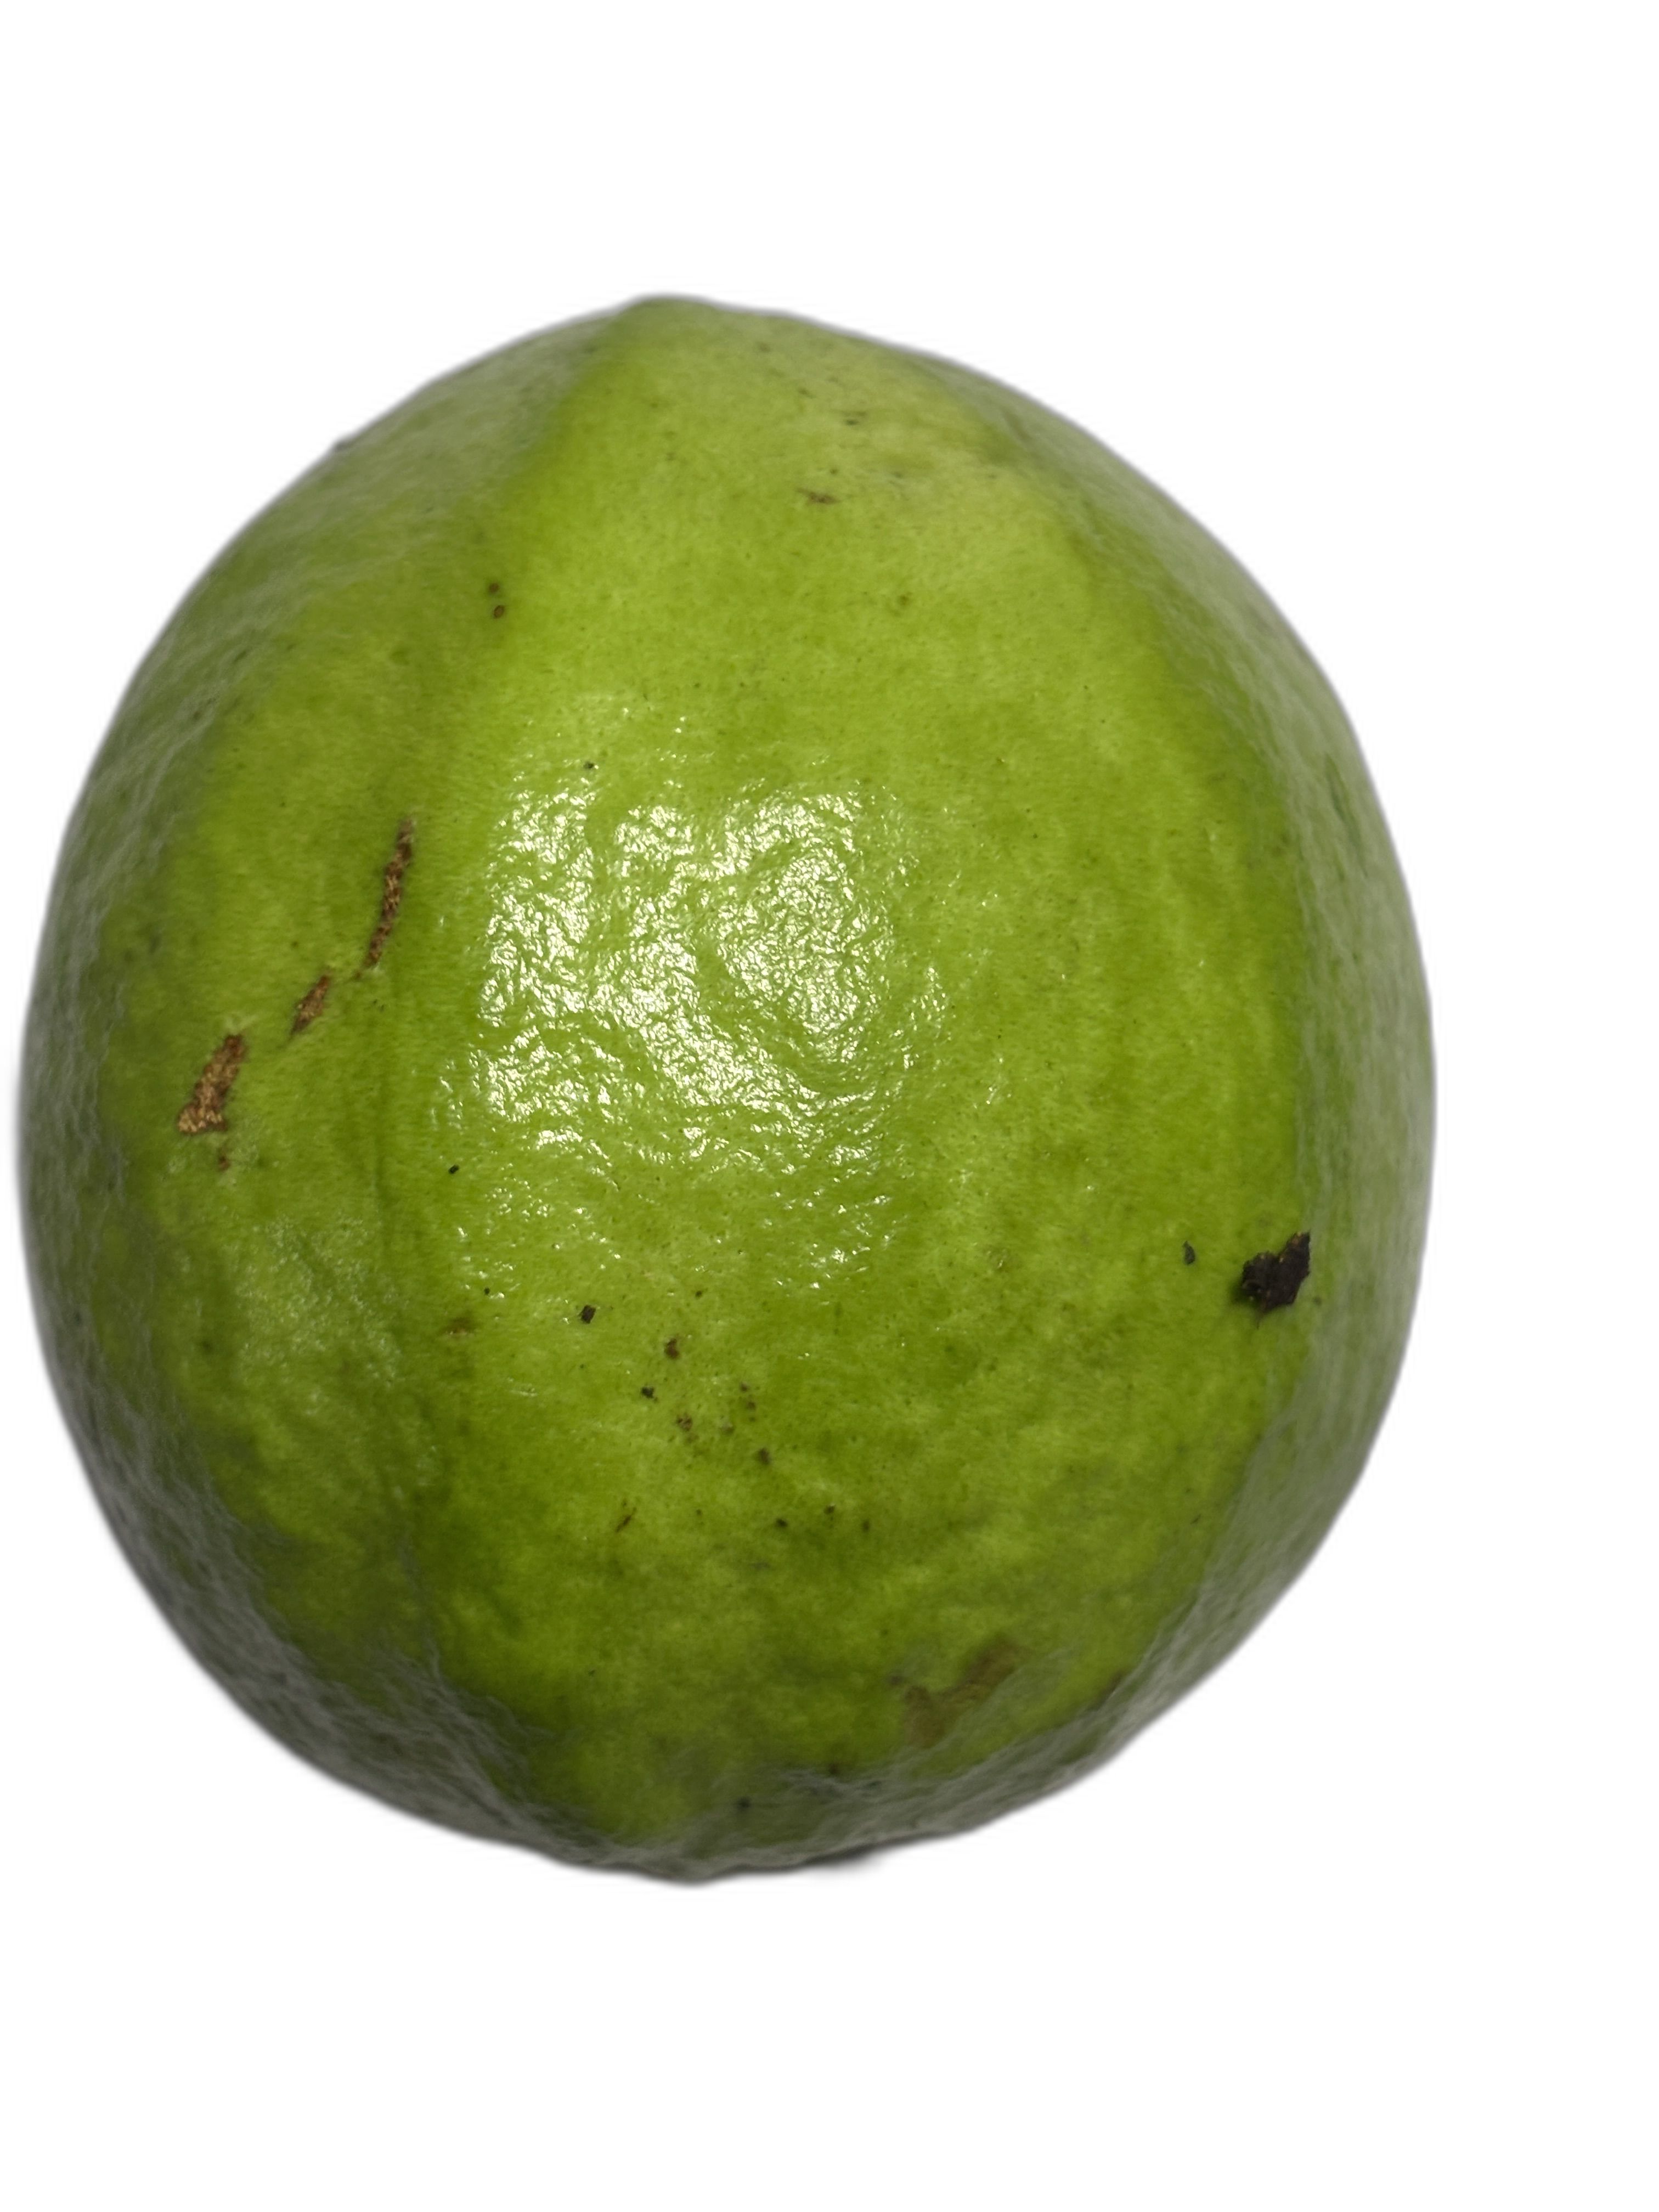
Plant part: fruit
Disease: Healthy